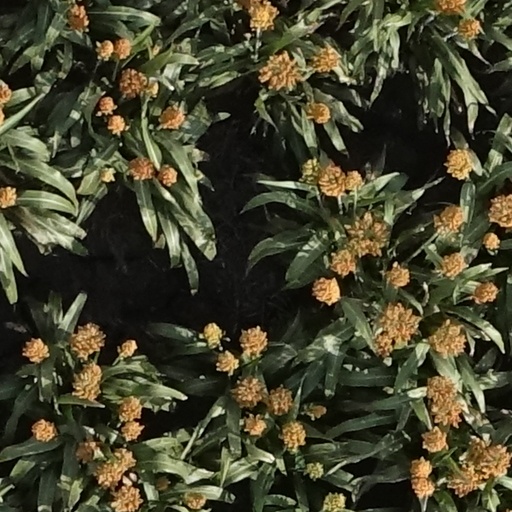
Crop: sorghum